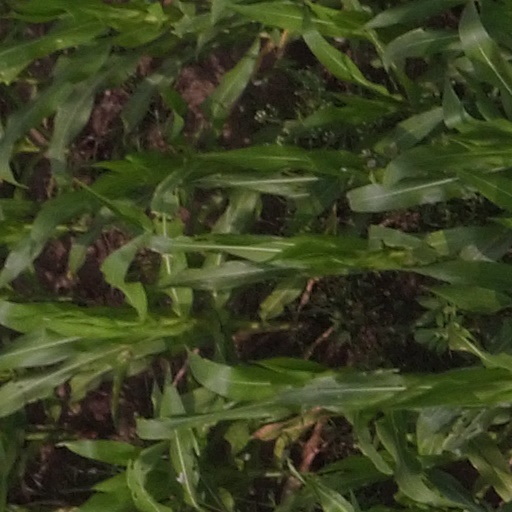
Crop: maize; corn